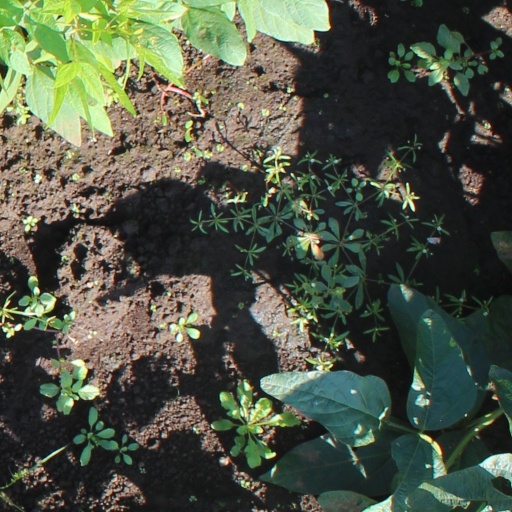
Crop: soybean